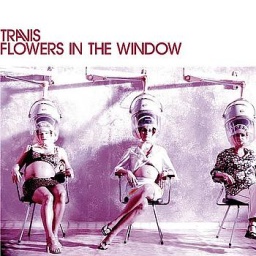
flowers in the window